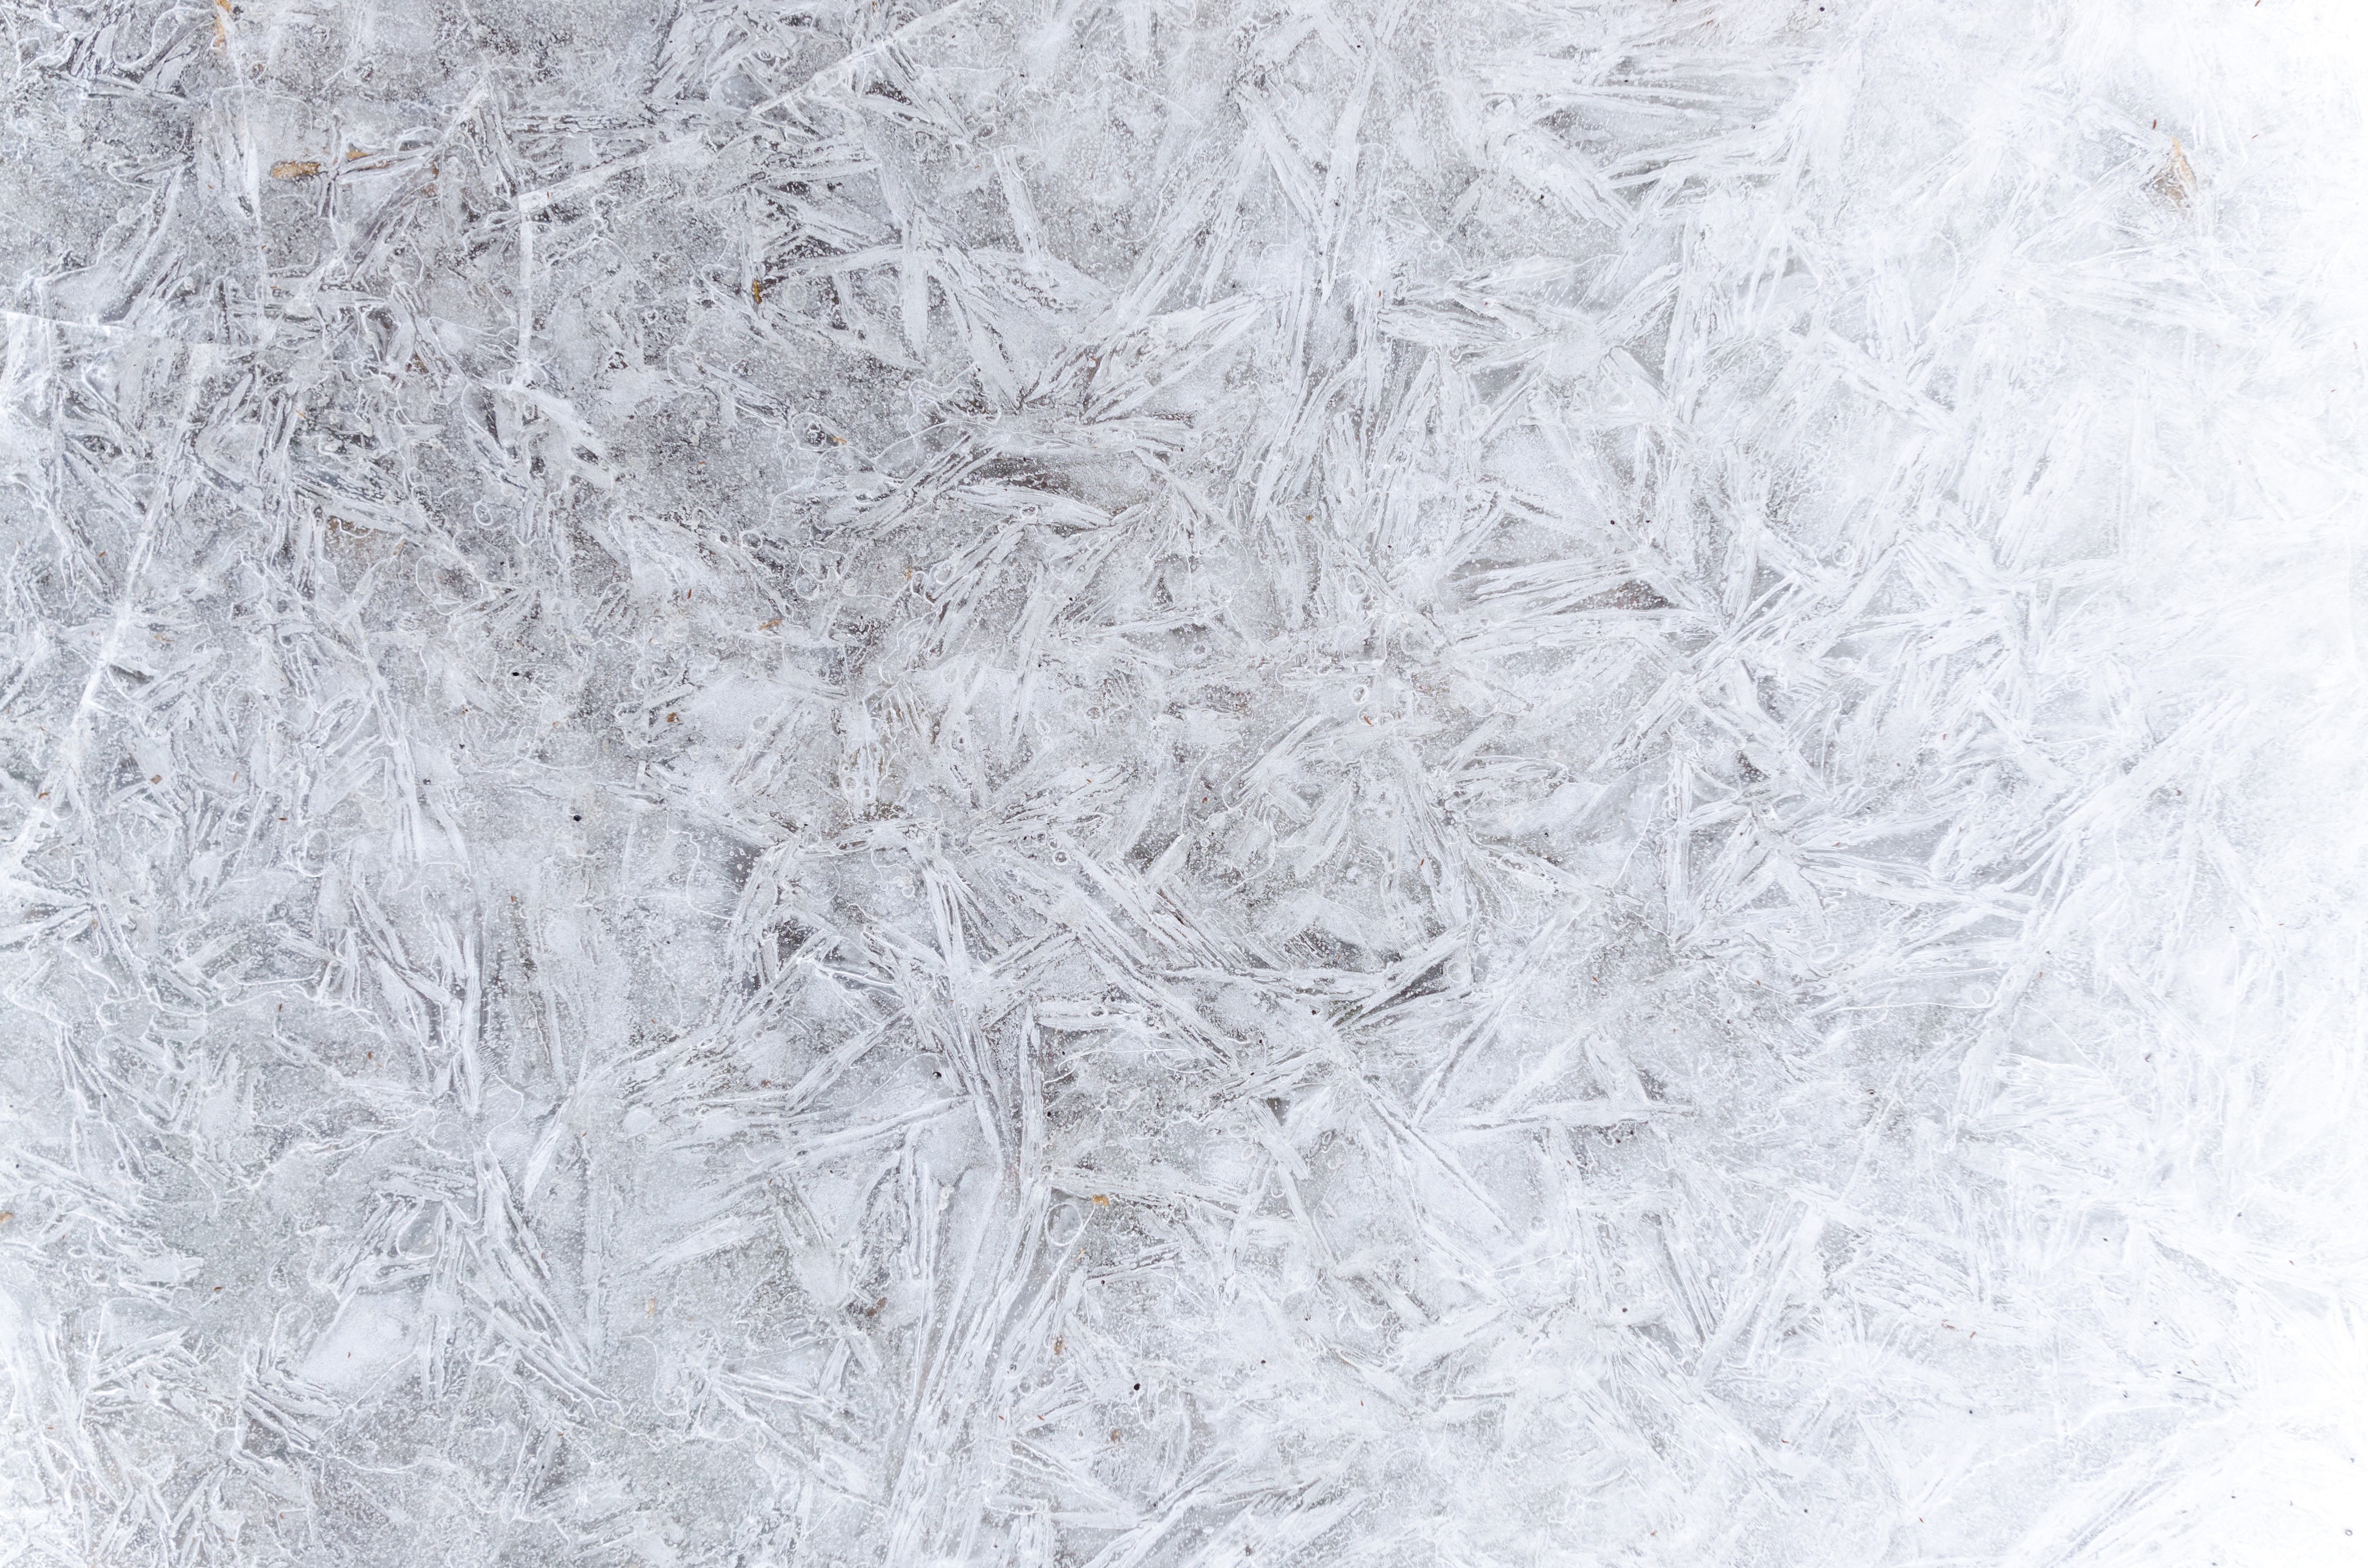
water, nature, snow, cold, winter, abstract, structure, white, texture, window, glass, frost, ice, pattern, color, natural, weather, fresh, freeze, frozen, blue, arctic, christmas, wool, season, material, surface, polar, textured, transparent, textile, background, design, cool, glacial, icy, bright, seasonal, beautiful, crystal, frosty, backdrop, fashion accessory, close up pussy